Frank Ocean

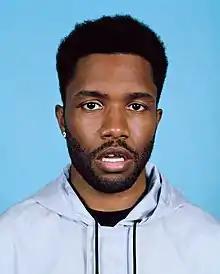
Ocean in 2021

Frank Ocean (born Christopher Edwin Breaux; October 28, 1987) is an American singer and songwriter. He has been credited by several music critics as a pioneer of the alternative R&B genre. Ocean has won two Grammy Awards and a Brit Award for International Male Solo Artist, among other accolades; both of his studio albums have been listed on "Rolling Stone"s "500 Greatest Albums of All Time" (2020).